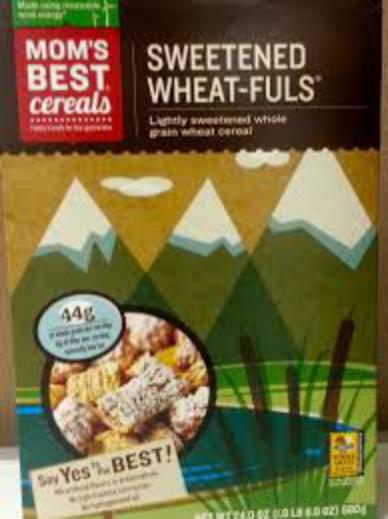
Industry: Food